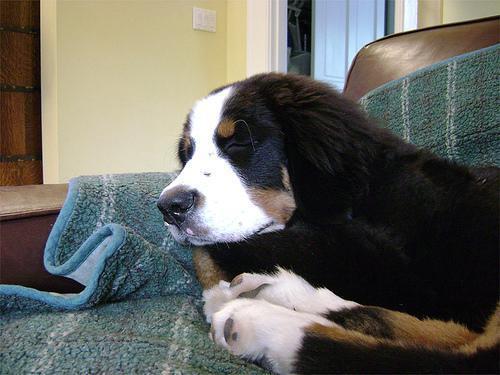
Bernese_mountain_dog